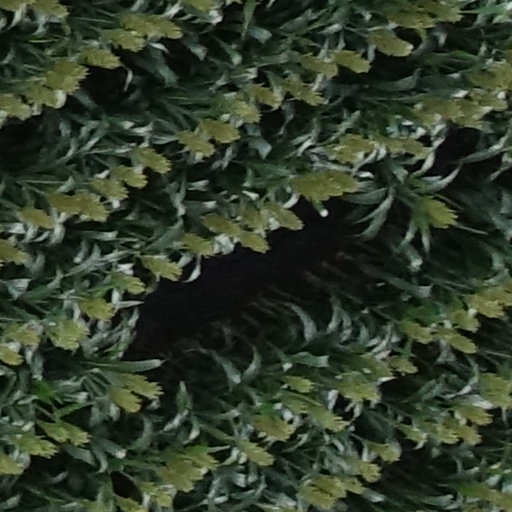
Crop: sorghum